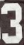
Number: 3